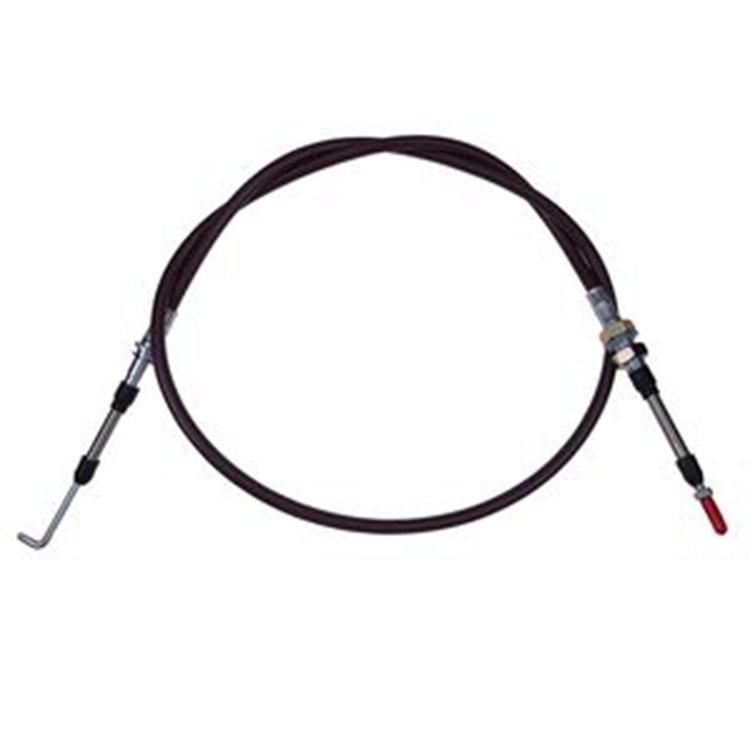
Push Pull Cable AT196338 for John Deere Backhoe Loader 310G 410G 710G 310SG 315SG
Push Pull Cable AT196338 for John Deere Backhoe Loader 310G 410G 710G 310SG 315SG
Brand: John Deere
Category: Business & Industrial > Heavy Machinery > Backhoes